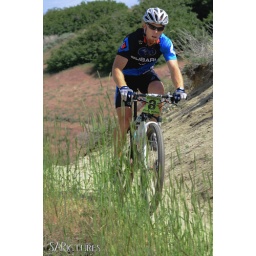
The Stan Crane Memorial mountain bike race in Draper, Utah, on Memorial Day, 2009.